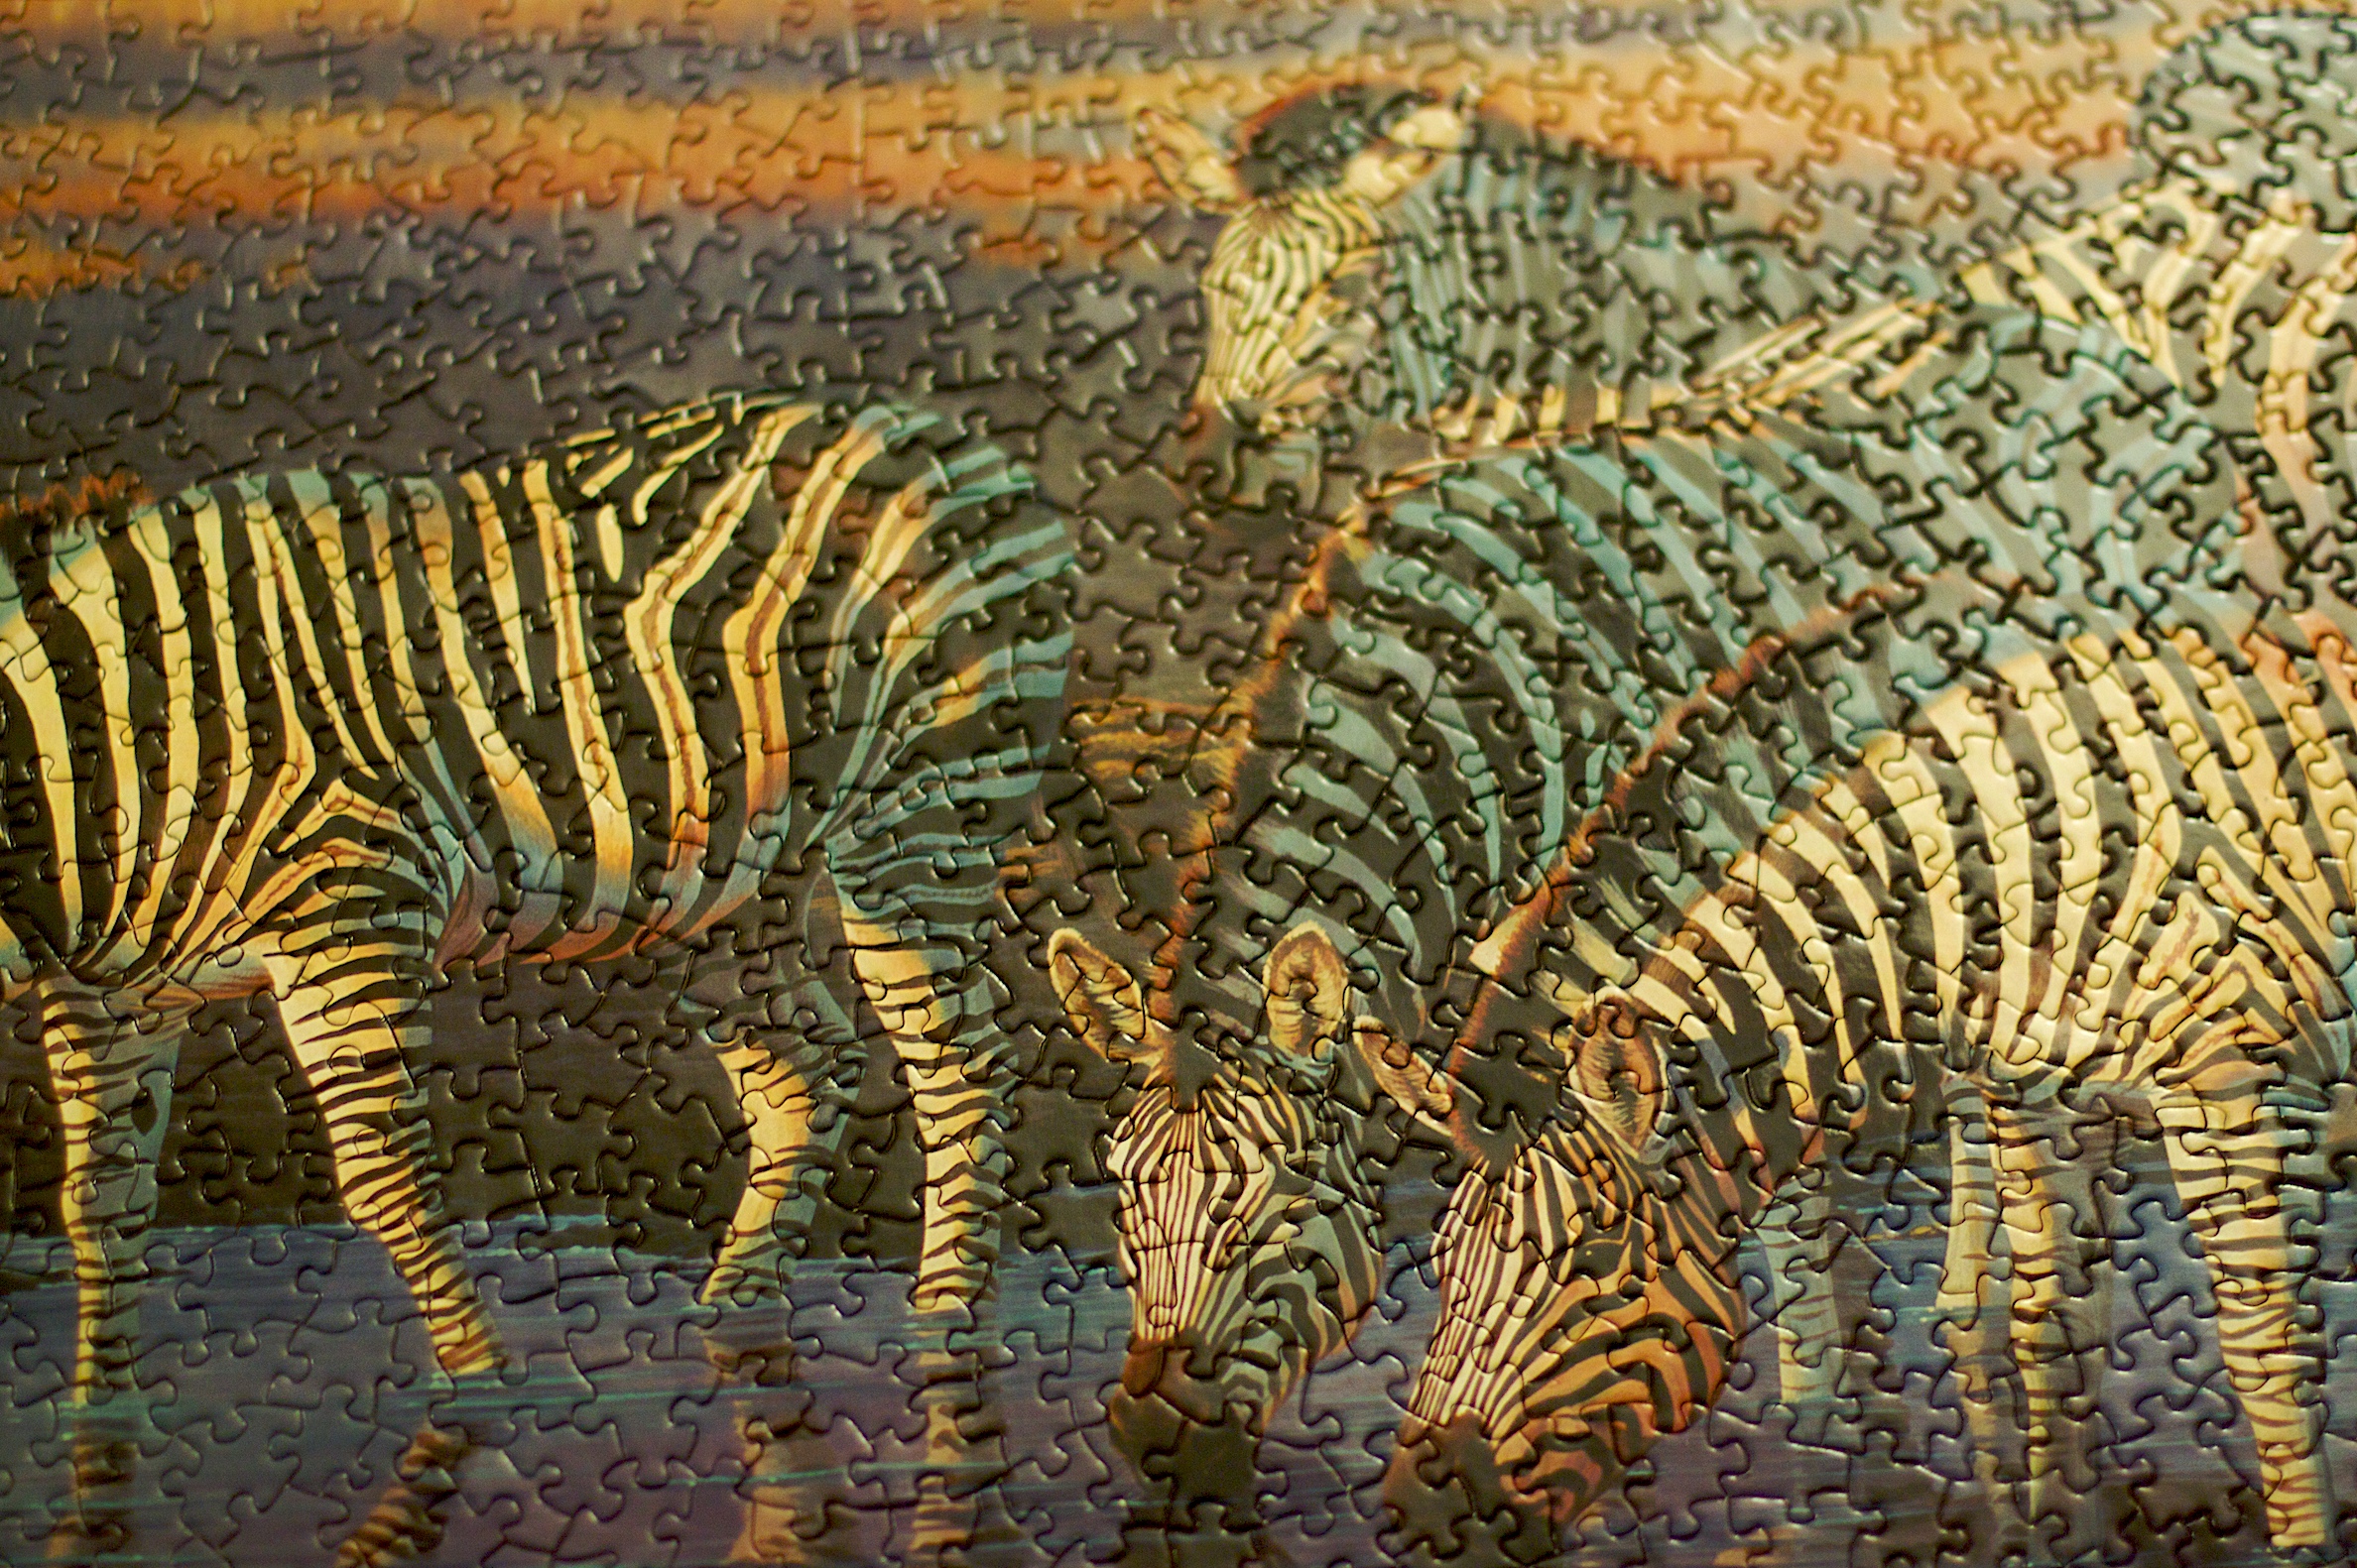
wildlife, jungle, fauna, savanna, zebra, tiger